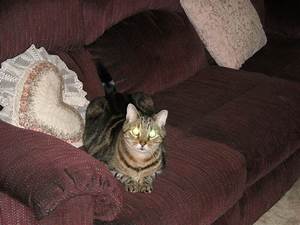
Label: cat